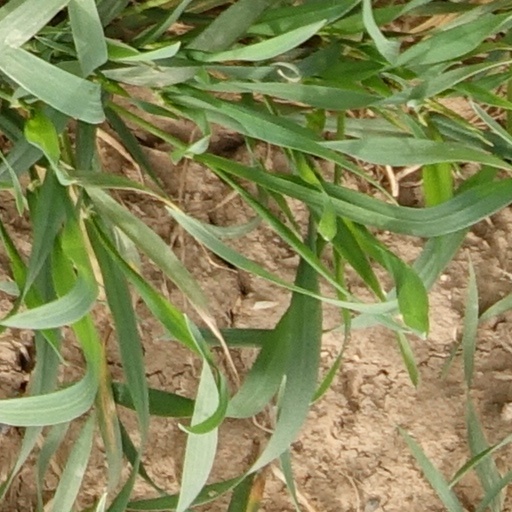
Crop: wheat